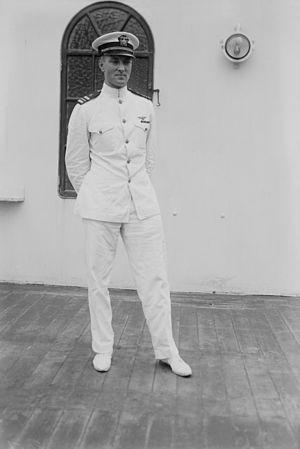
Richard Evelyn Byrd est un explorateur polaire et aviateur américain de l'US Navy ayant le grade de contre-amiral.